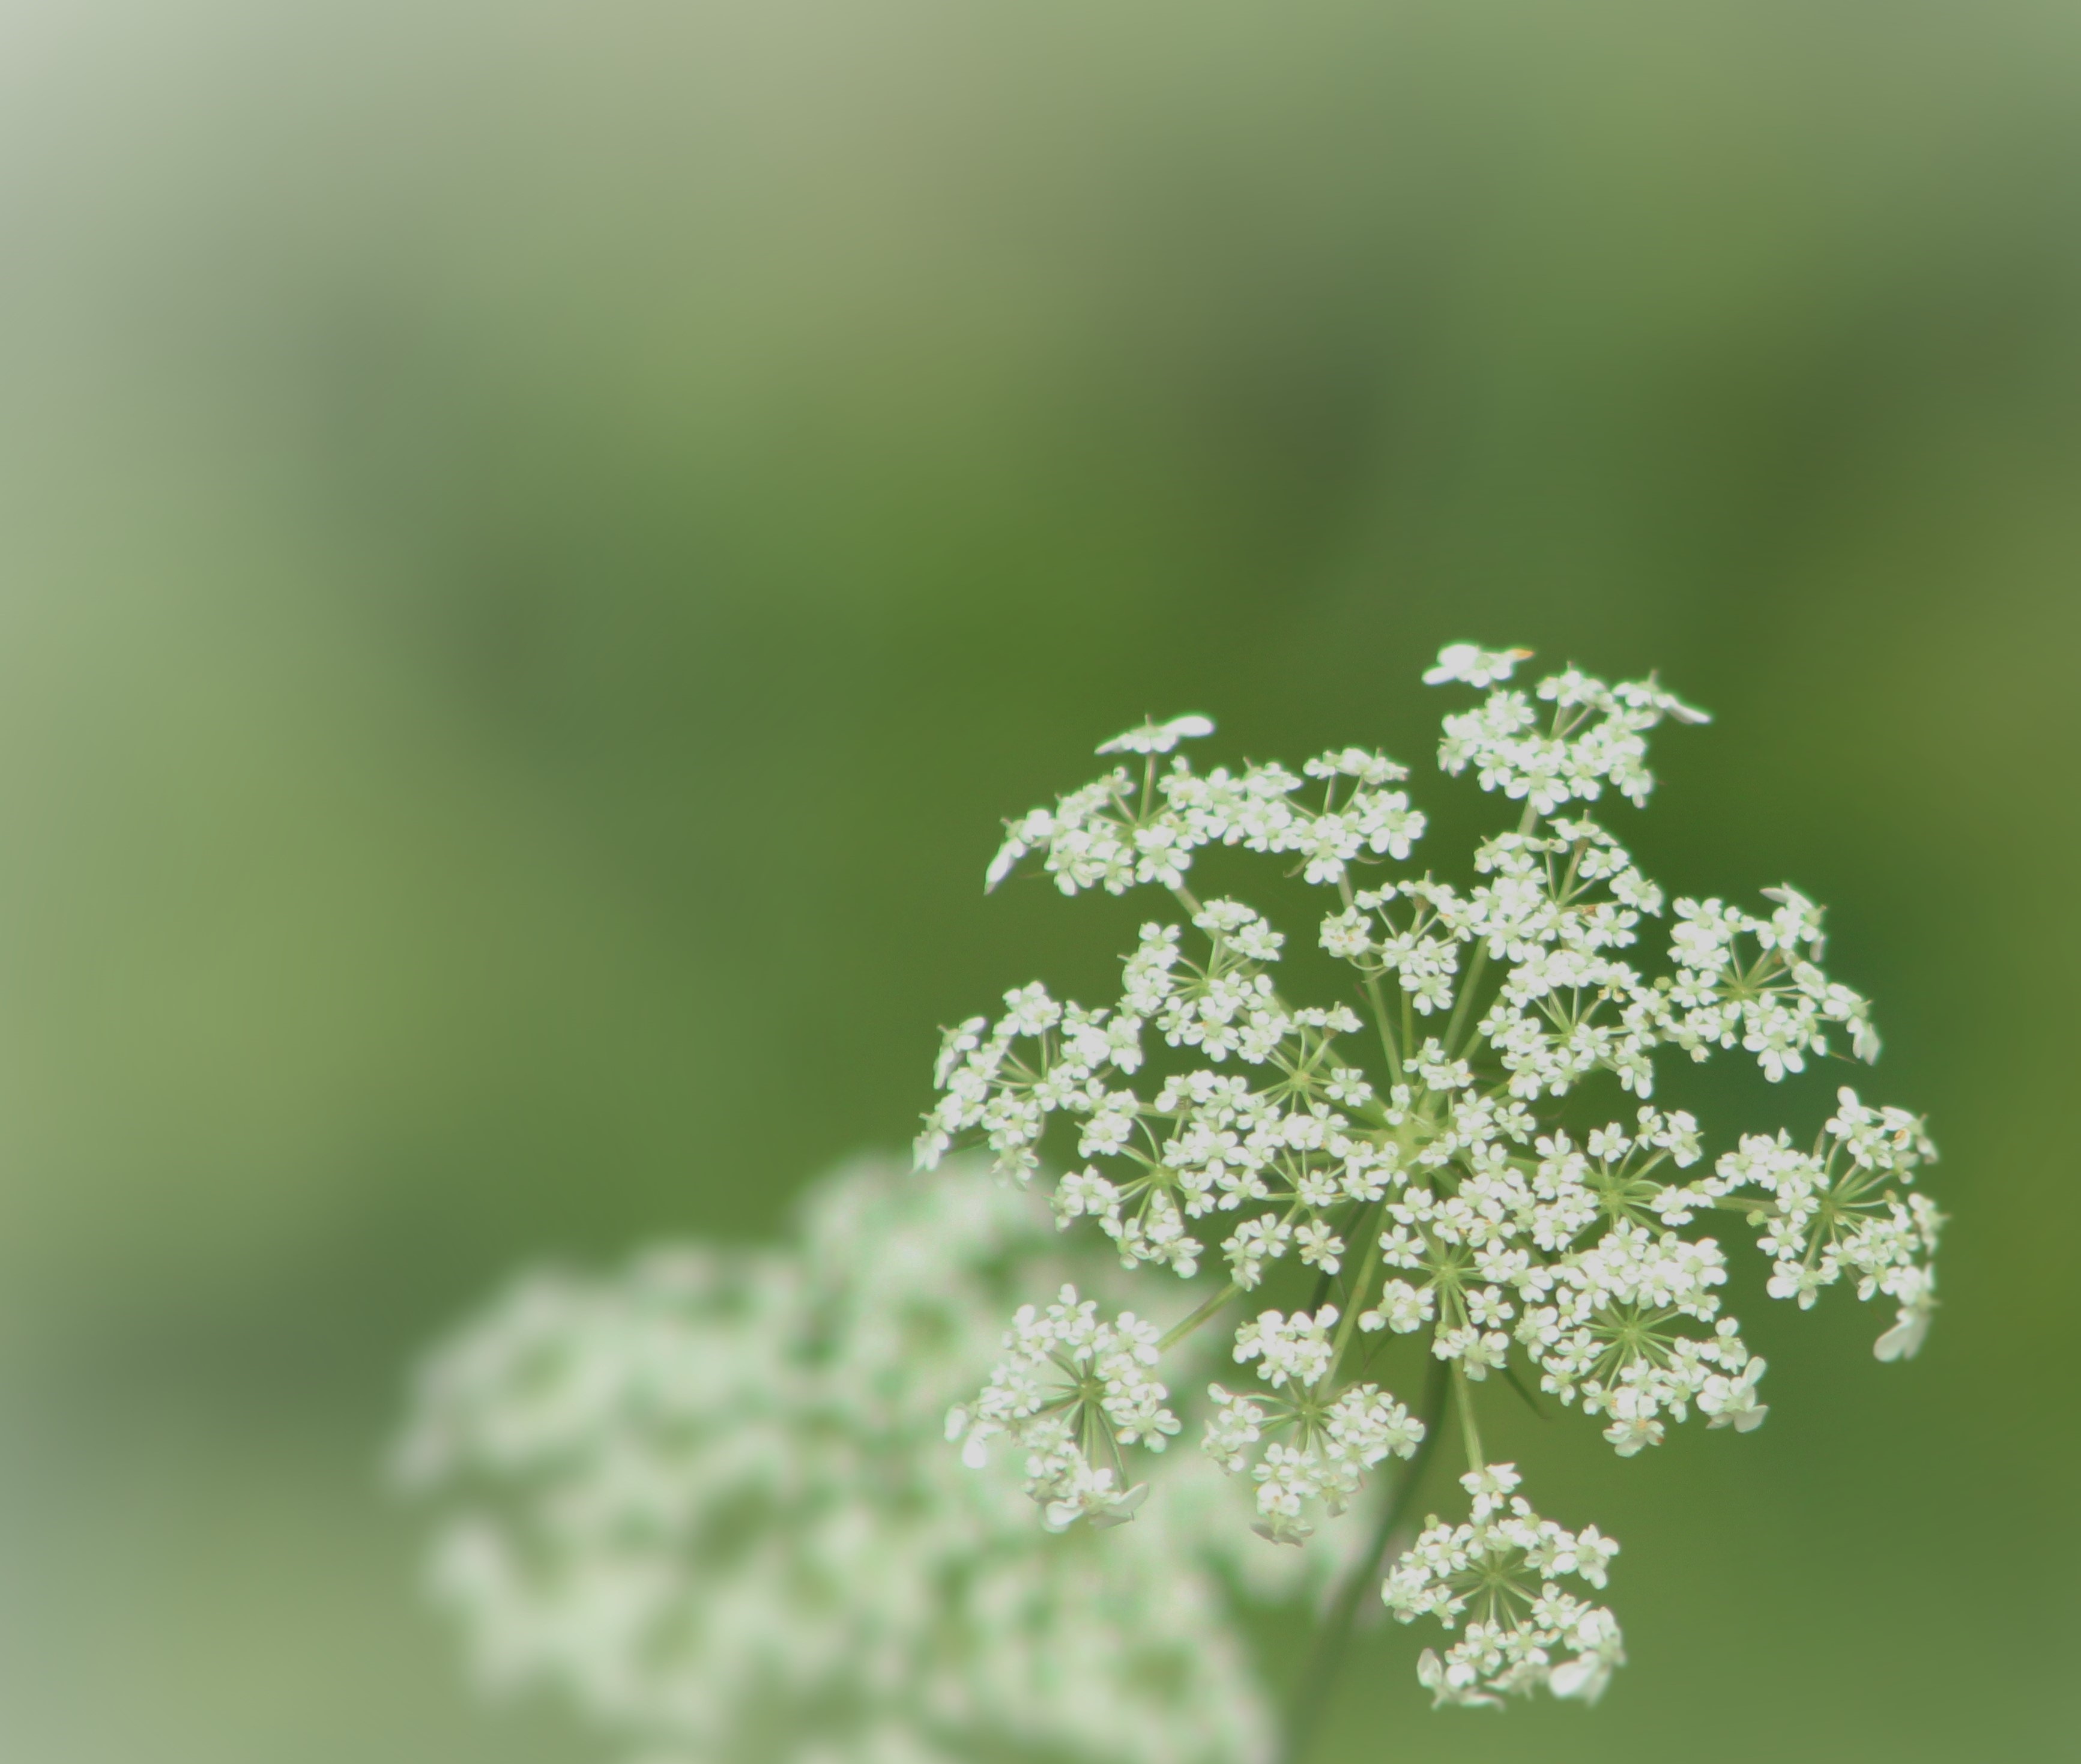
nature, branch, blossom, plant, white, photography, leaf, flower, petal, bloom, green, herb, natural, botany, flora, wildflower, close up, woods, macro photography, anthriscus, flowering plant, cow parsley, queen anne lace, plant stem, land plant, apiales, parsley family